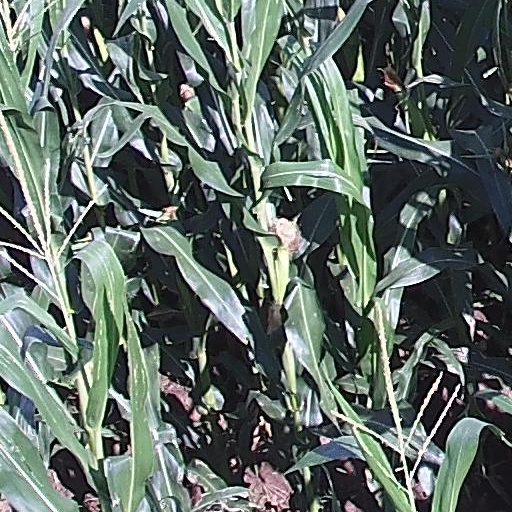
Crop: maize; corn